Ivica Buljan

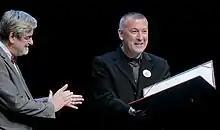

Ivica Buljan (born 29 March 1965) is a Croatian theater director, playwright, theater critic, and educator whose work is widely known in Croatia and performed around the globe.